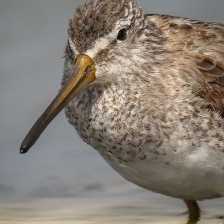
Species: SHORT BILLED DOWITCHER
Scientific name: LIMNODROMUS GRISEUS